Old Fire House

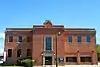
The firehouse in 2013

Old Fire House is a historic fire station located at Milford, Kent County, Delaware. It was built in 1925 as a combination fire house for the Carlisle Fire Company and community center. It is a two-story, square brick building with a projecting two-story entrance wing and stair tower. It has a flat roof and cornice capped with pre-cast concrete blocks.